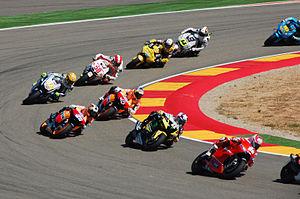
Le Grand Prix moto est un format de courses de motos qui rassemble chaque année les meilleurs pilotes mondiaux. La compétition se déroule de mars à novembre sous la forme d'un championnat du monde. Toutes les machines sont des prototypes et les constructeurs sont directement impliqués dans leur conception ainsi que dans la gestion des meilleures équipes.